St. Michael's Church, Hamburg

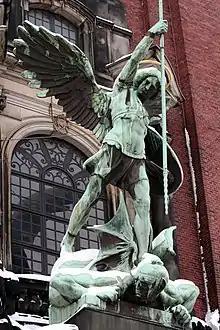
"St. Michael's Victory over the Devil", sculpture above the main entrance

The present church building is the third one at this site. The first one was built from 1647 to 1669. It became the church of the new town (Neustadt), which was created in 1625 inside the new city walls, and which grew steadily since. In 1687, the Michel became the fifth chapter church (Hauptkirche), as the new town (Neustadt) became a parish. That church was destroyed on March 10, 1750, by a lightning strike. The original church has been replicated and built in 9 different cities around the world.